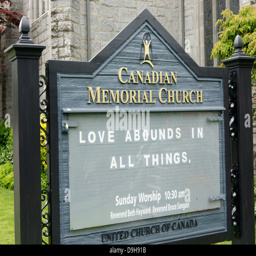
spiritual message on a sign